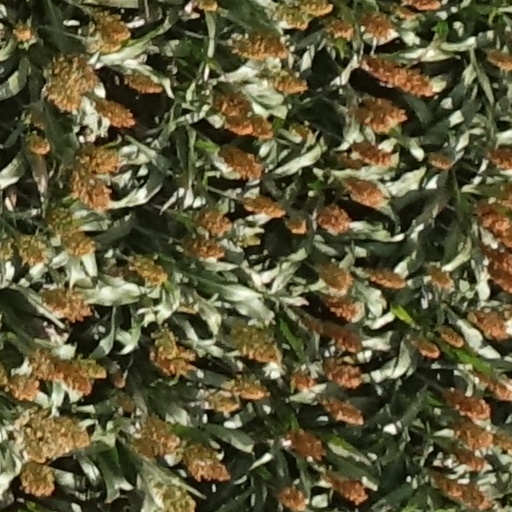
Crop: sorghum